Aurelian Ridsdale

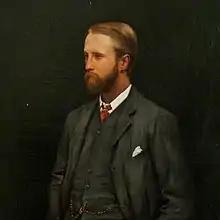

Sir Edward Aurelian Ridsdale (23 February 1864 – 6 September 1923) was a British Liberal politician and leading member of the British Red Cross Society.